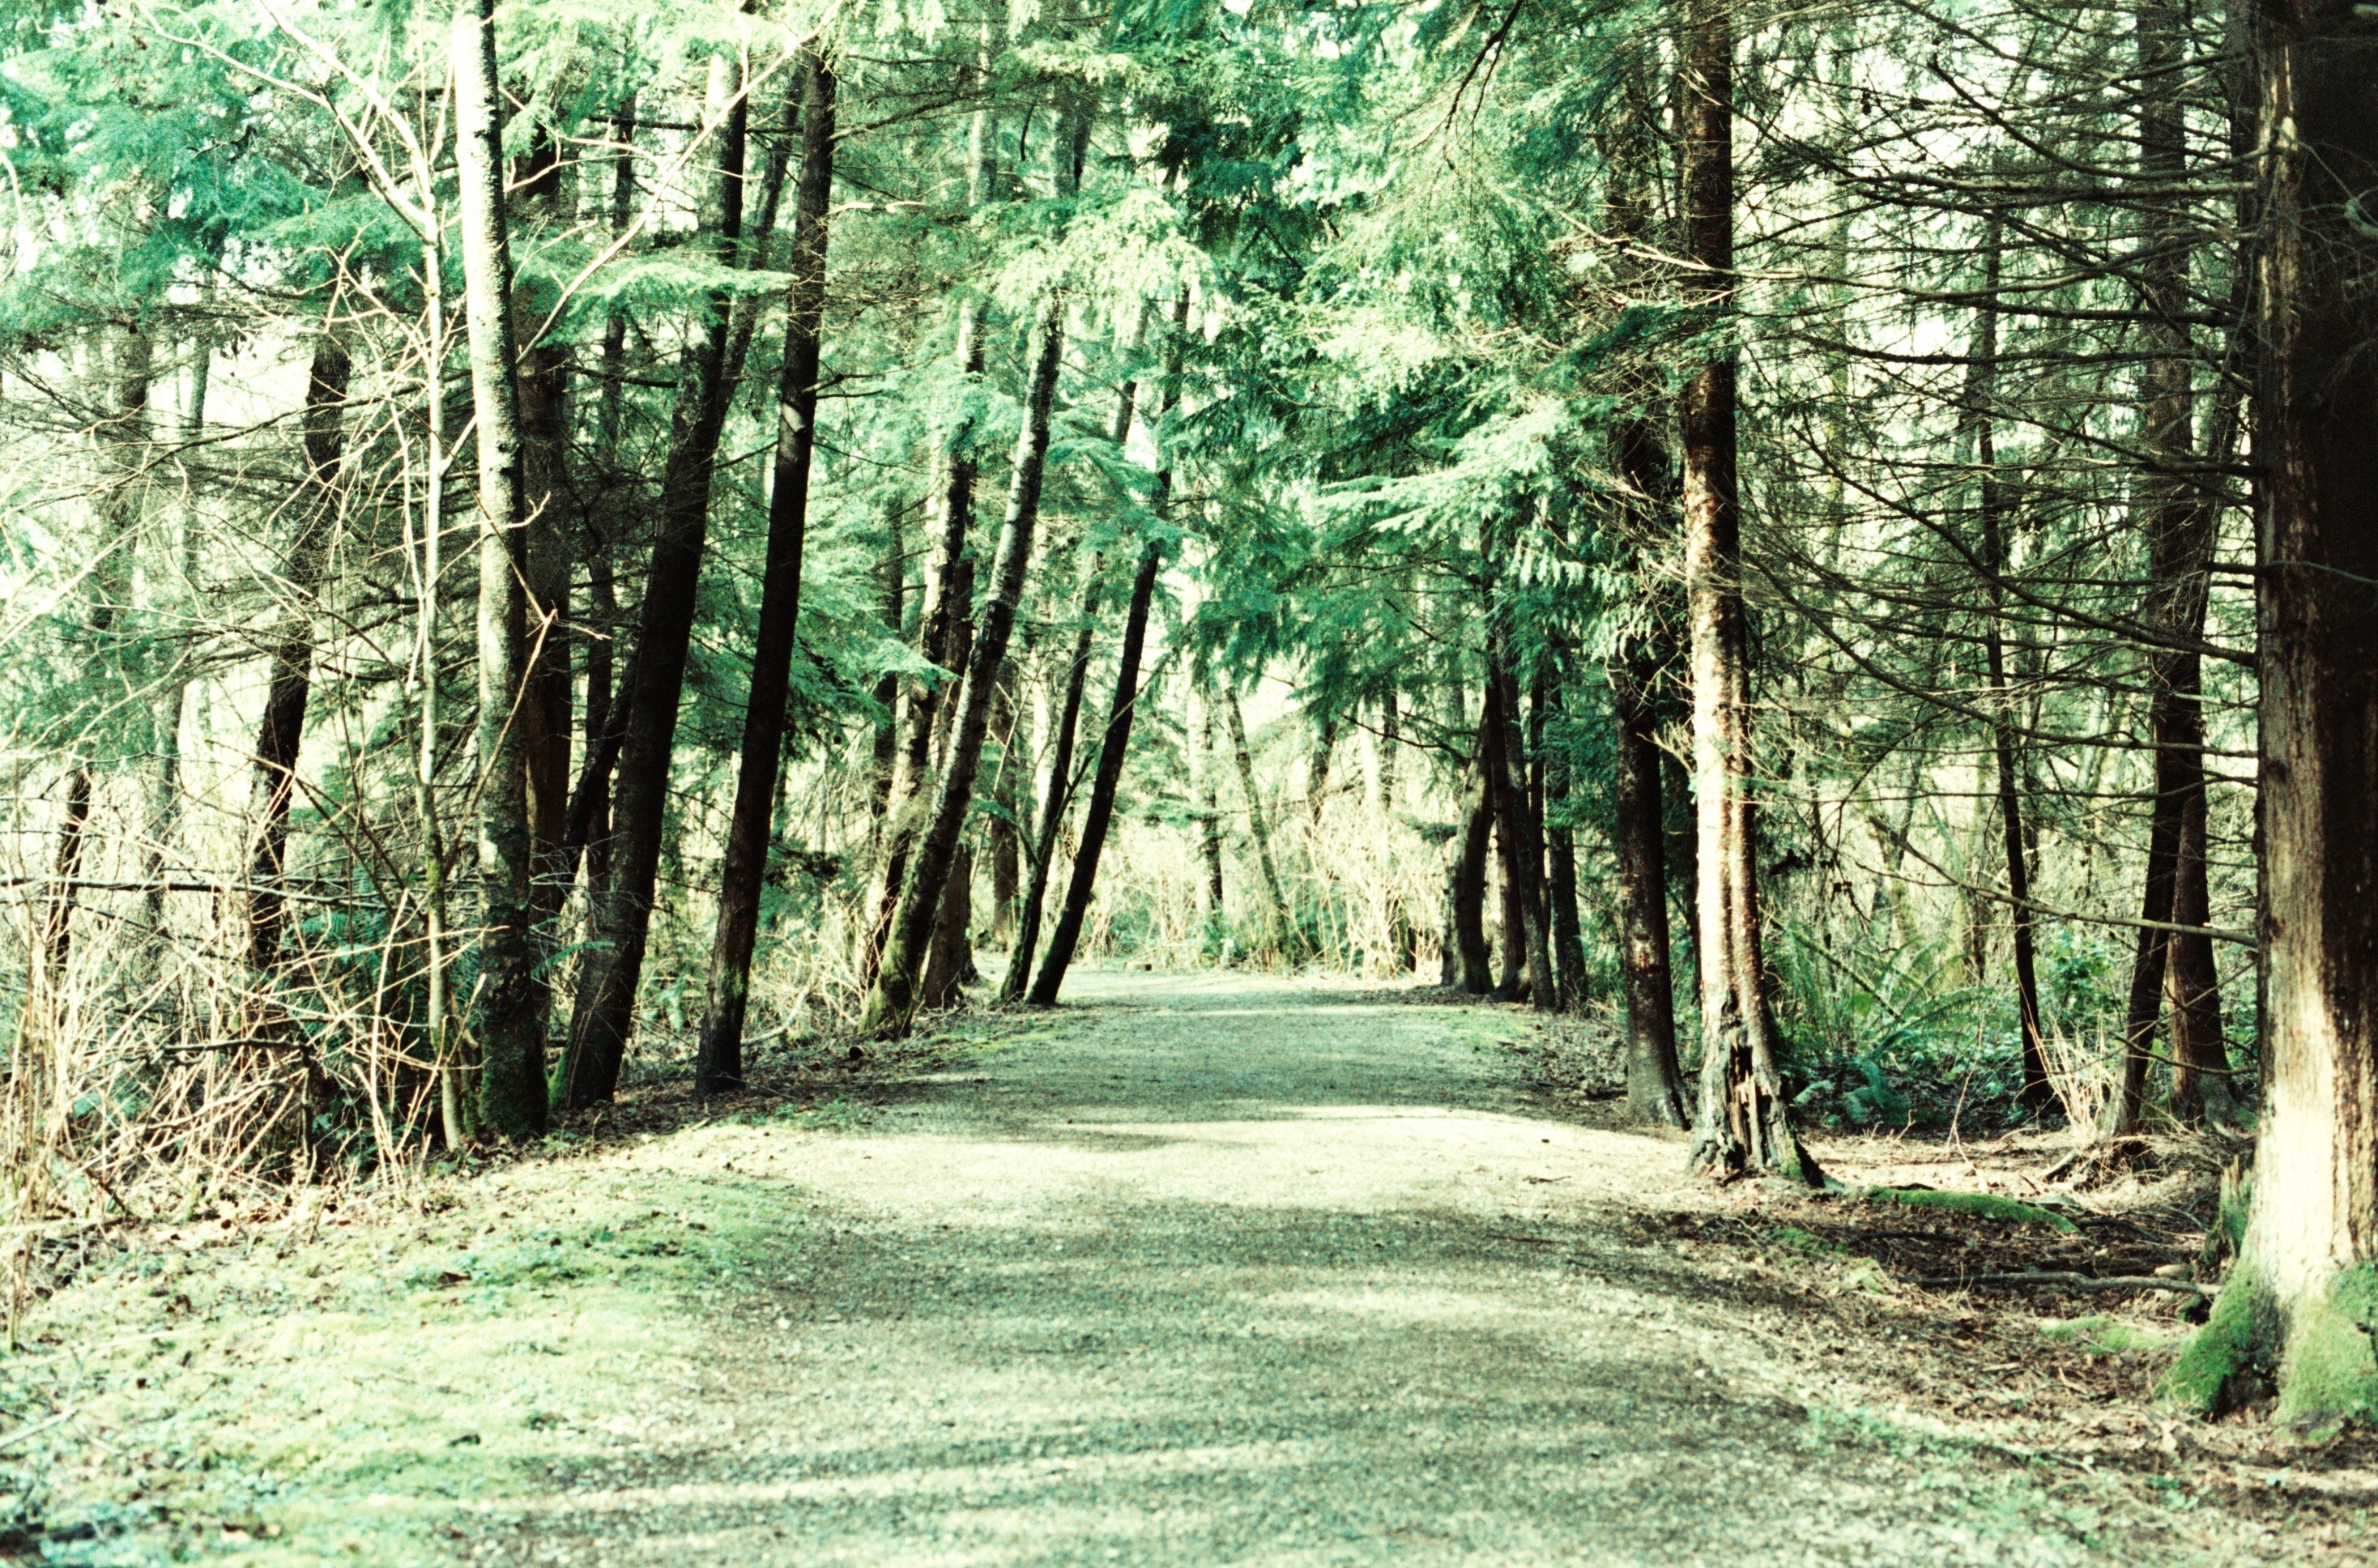
tree, nature, forest, path, wilderness, trail, sunlight, pine, jungle, park, trees, woods, gravel, ae1, canonae1, rainforest, deciduous, wetland, grove, forrest, woodland, habitat, ecosystem, hawthornepark, expiredfilm, surreybc, biome, old growth forest, natural environment, geographical feature, woody plant, temperate broadleaf and mixed forest, temperate coniferous forest